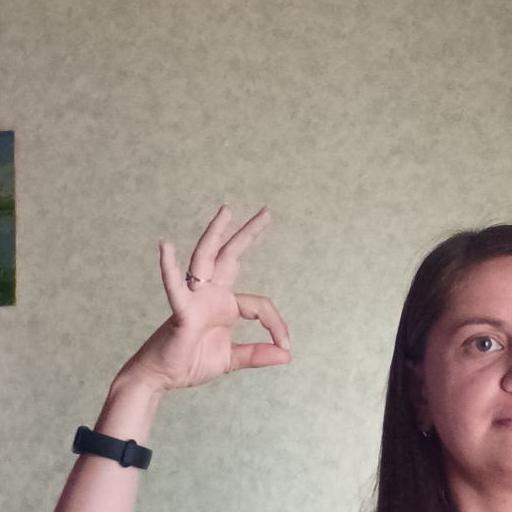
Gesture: ok